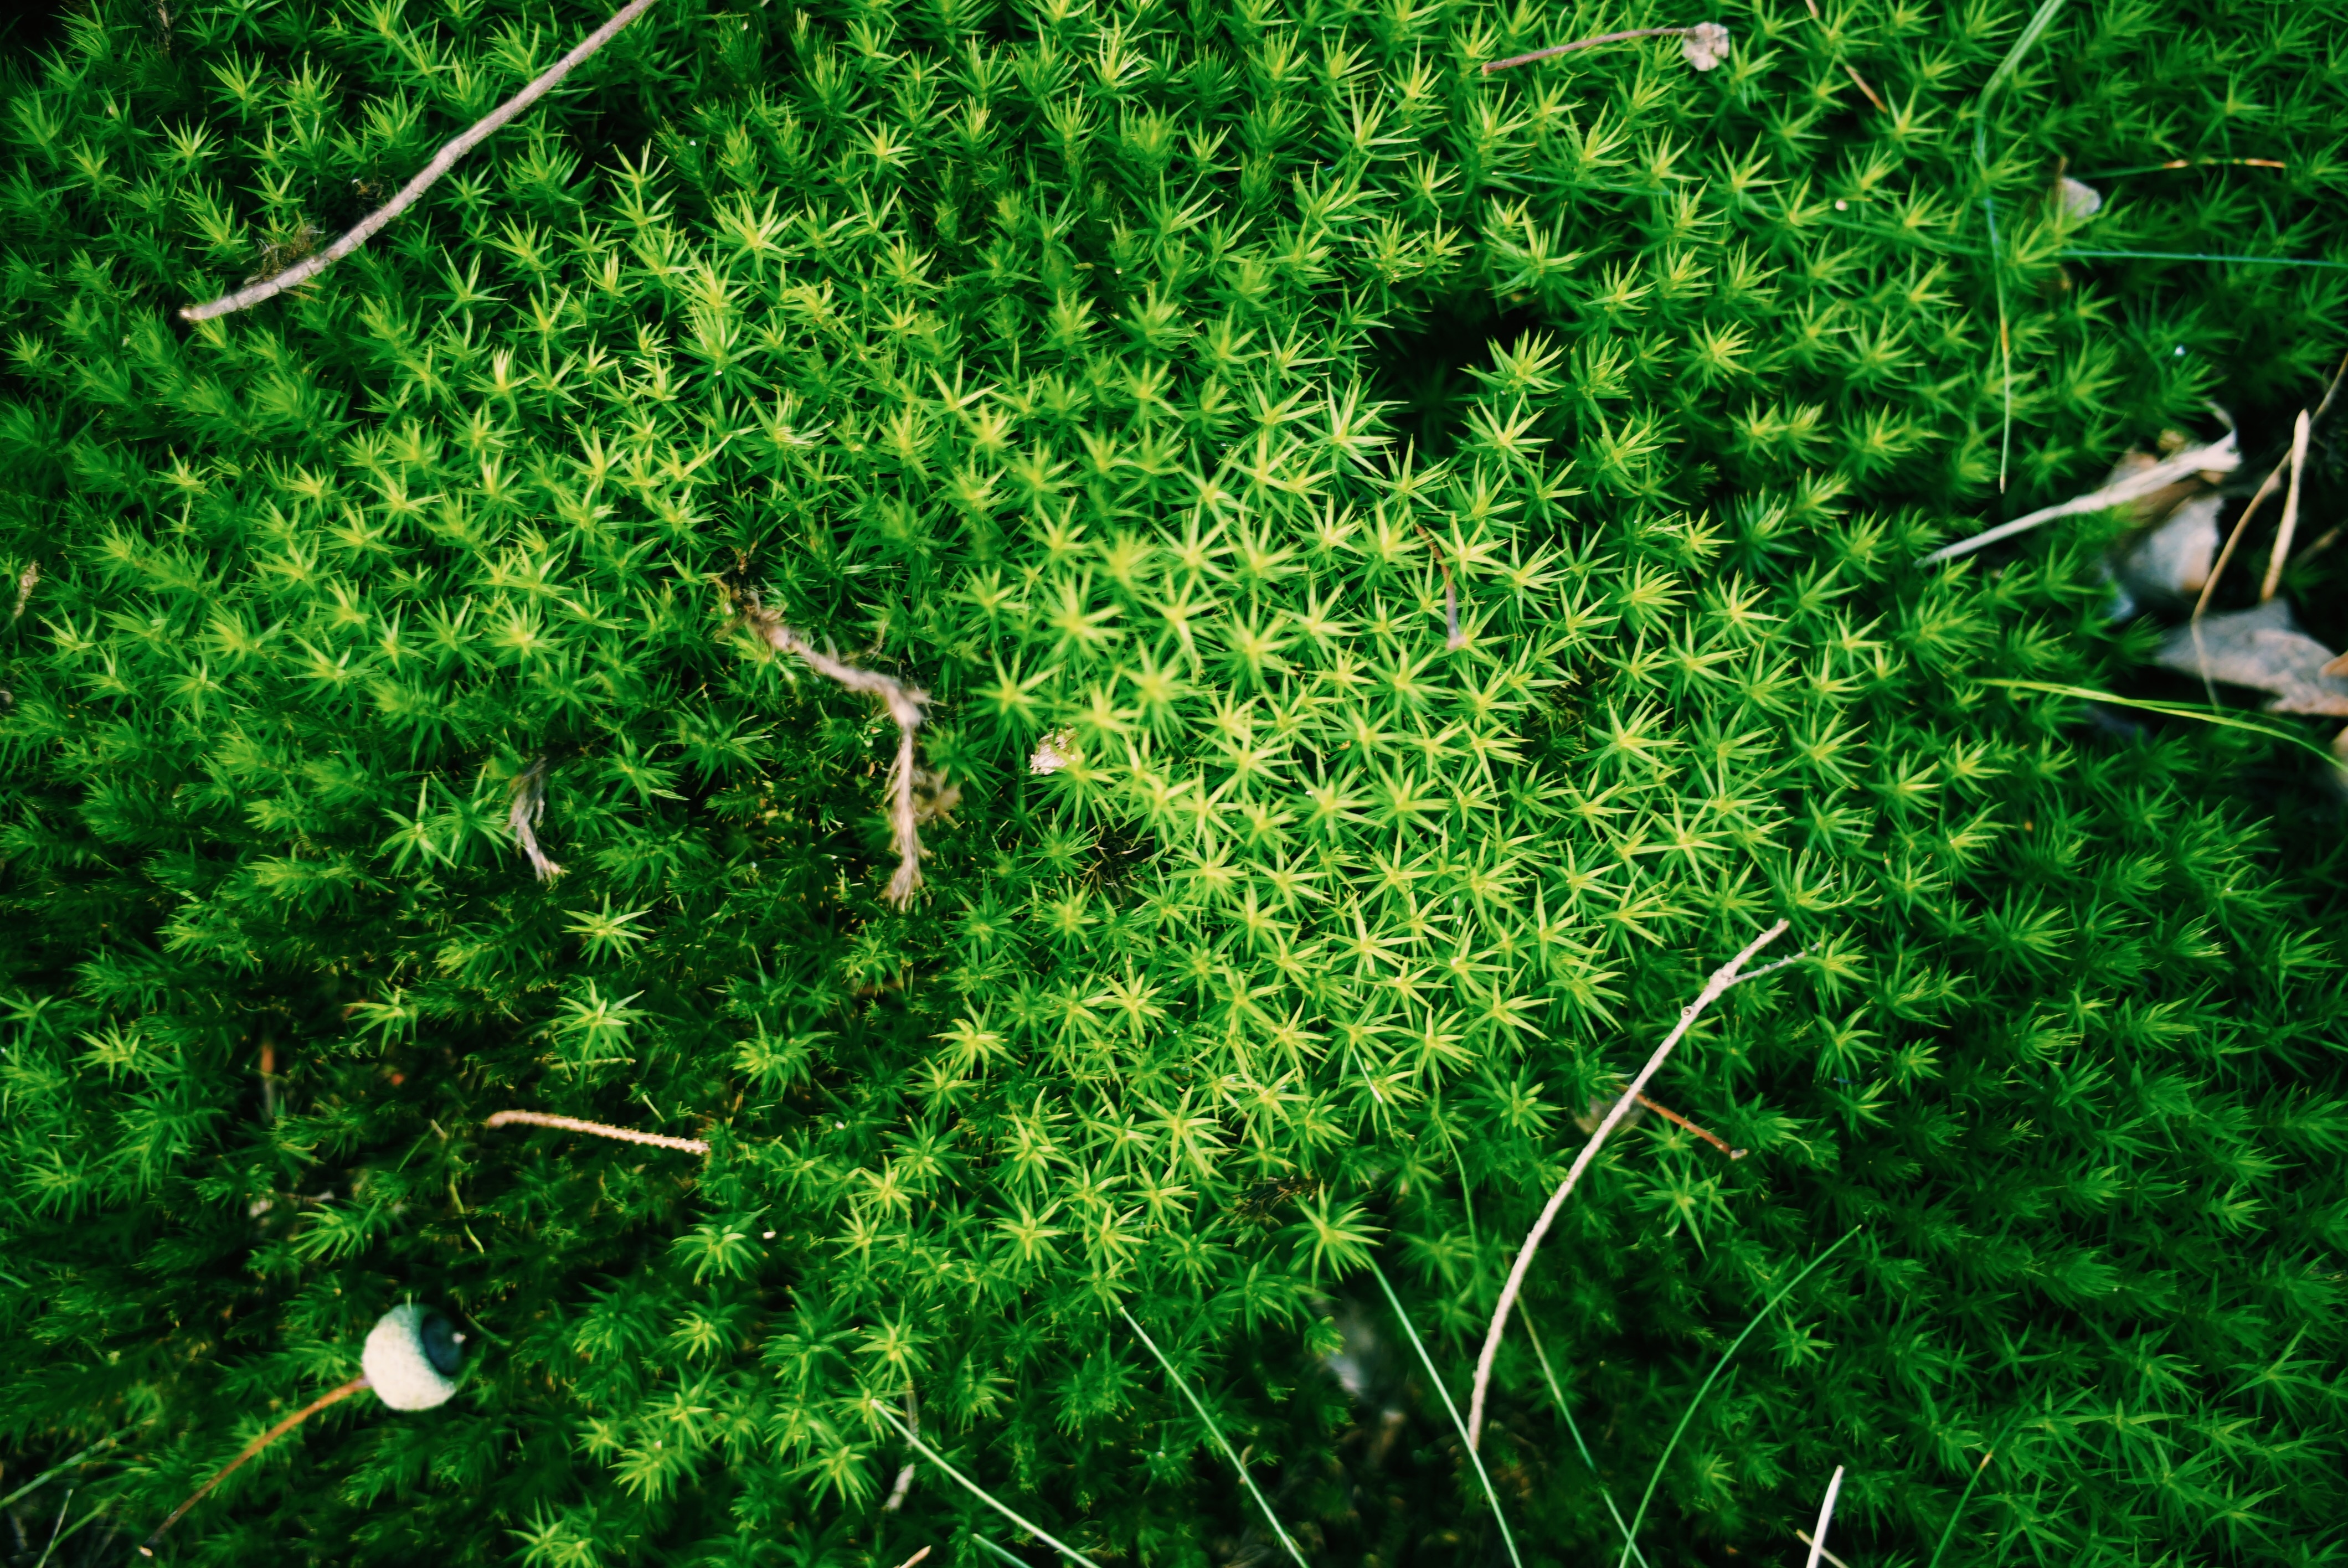
forest, grass, plant, lawn, meadow, leaf, flower, moss, green, jungle, herb, soil, botany, flora, vegetation, shrub, rainforest, woodland, habitat, ecosystem, natural environment, grass family, land plant, non vascular land plant